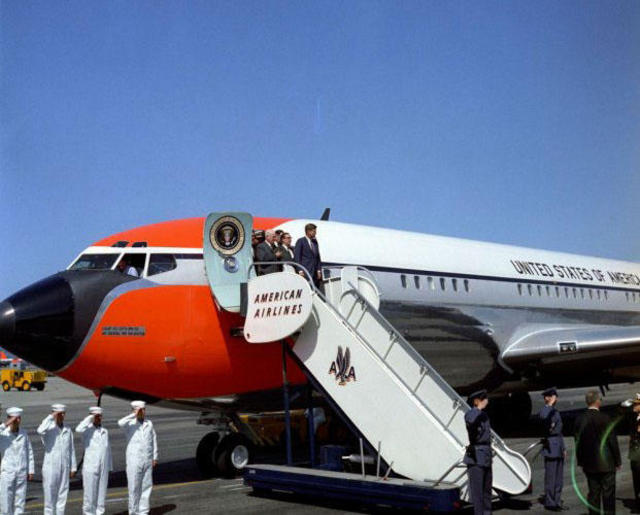
Vehicle type: Planes